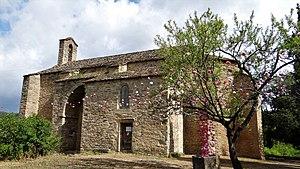
Siran - Chapelle Notre-Dame de Centeilles - Côté sud
Cet article recense une partie des monuments historiques de l'Hérault, en France.
Cet article recense les monuments historiques français classés en 1954.